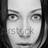
Emotion: surprise